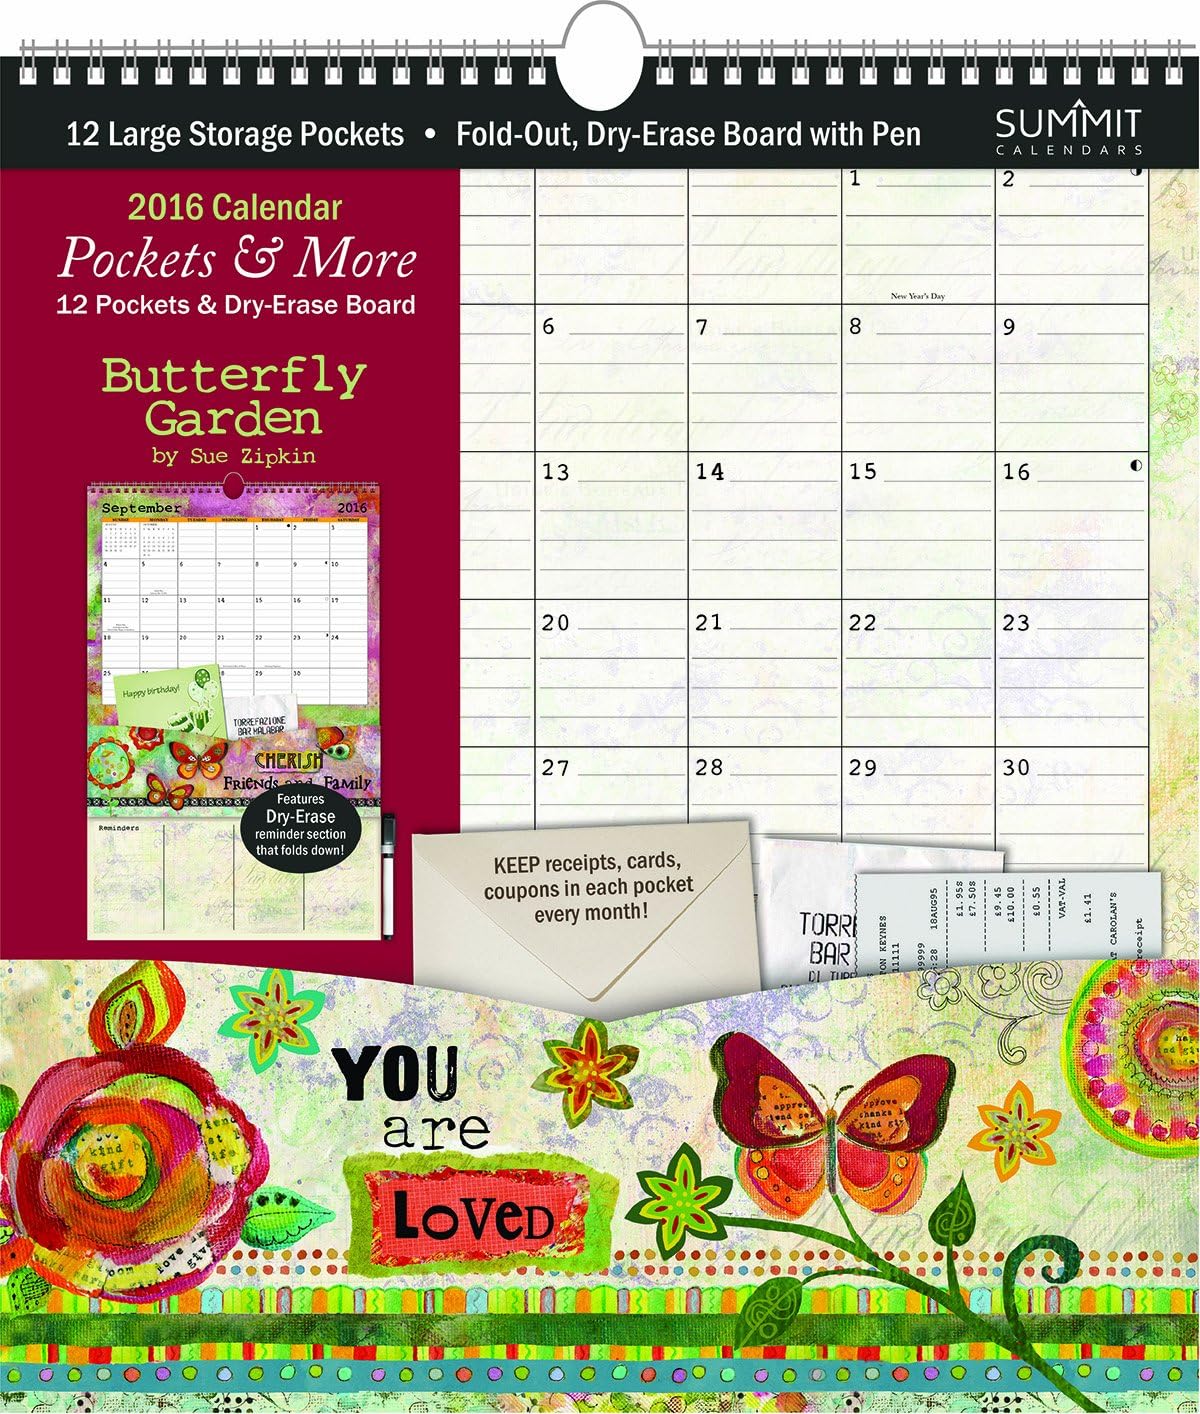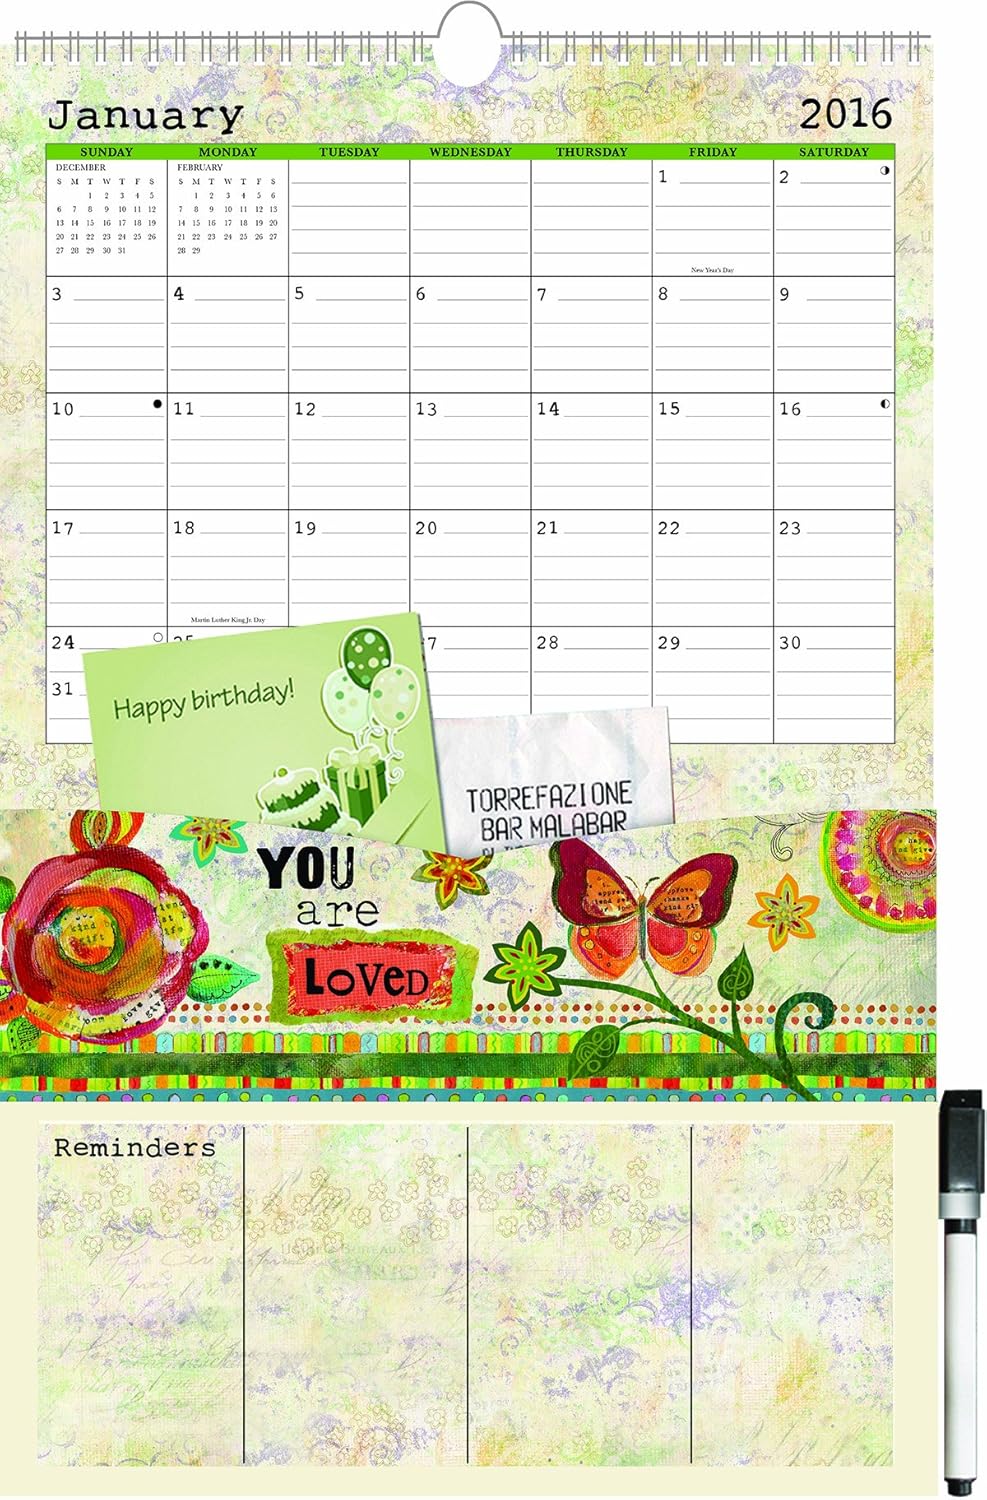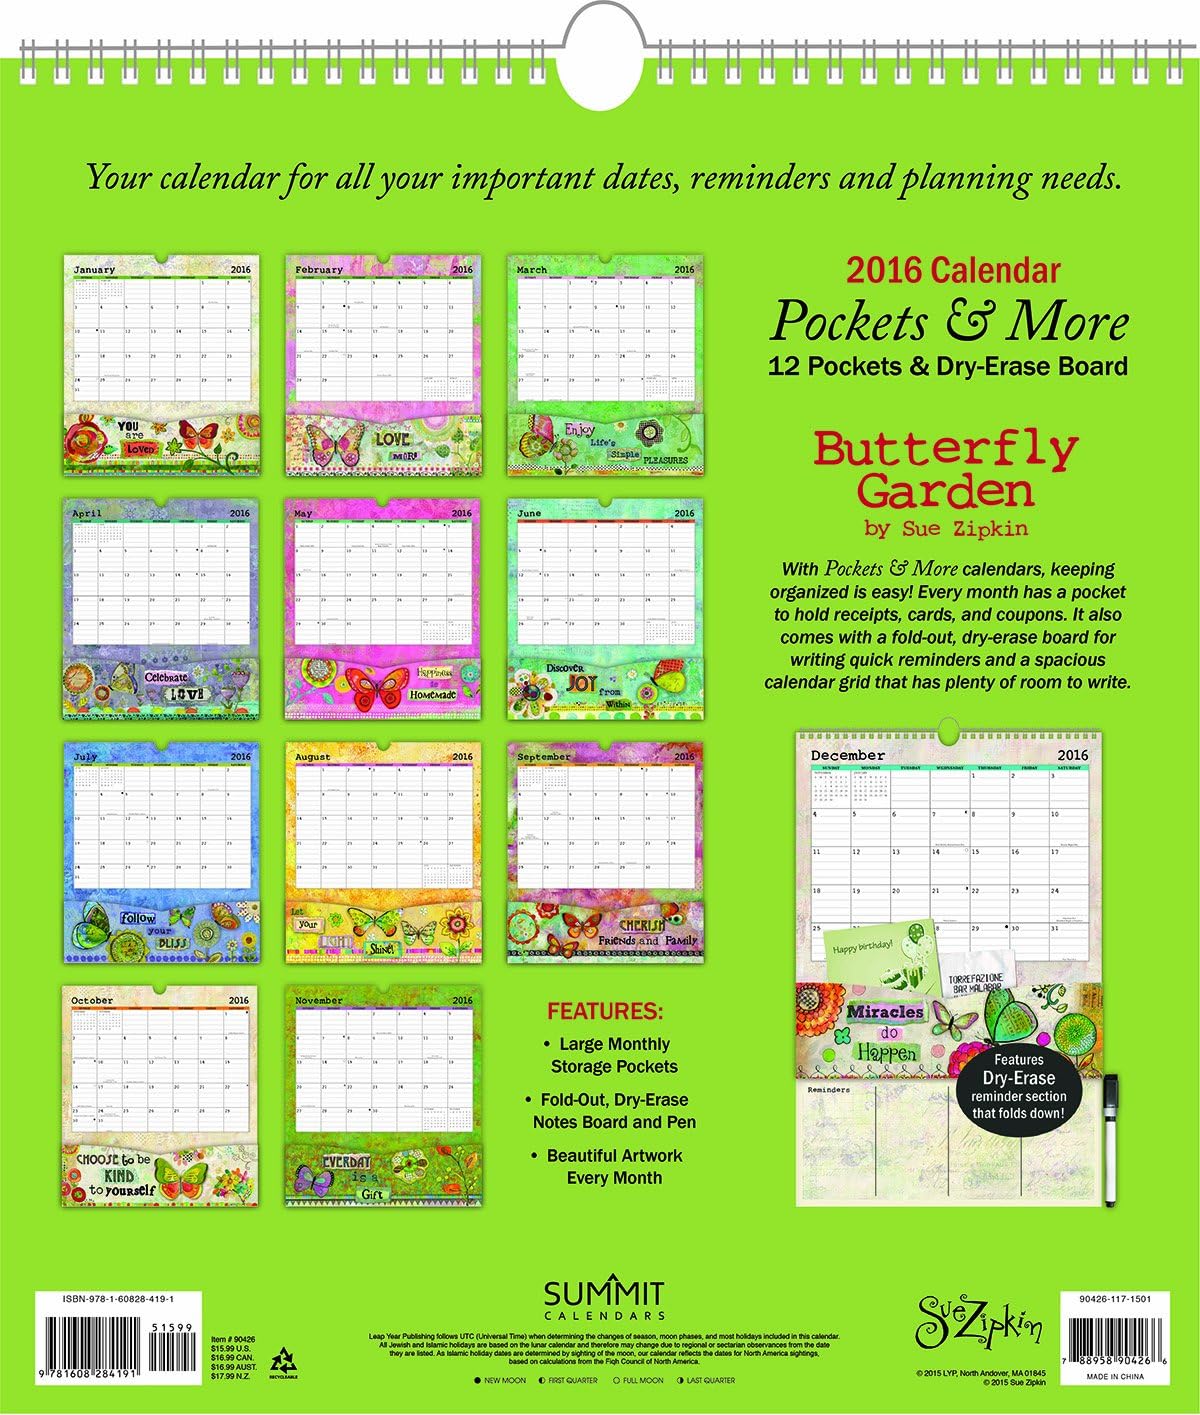
Summit 2016 Calendar, Pockets and More Butterfly Garden (90426)
Category: Office Products
“The only" 12 -pocket calendar that comes with dry erase board, pull out note section & dry erase marker! in today's busy world it is difficult to remember everything and plan for upcoming events. With our pockets & more calendars, activities and important events are easy to track. Beautiful artwork every month coil bound with hanger
Features: Calendar with Pockets | Stunning photography | Red tissue paper ideal for gift wrapping, decorating, gift baskets, and more